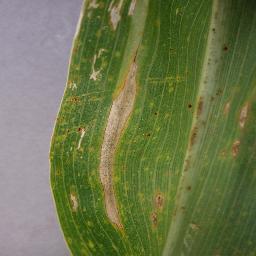
Label: Corn_(Maize)___Northern_Leaf_Blight